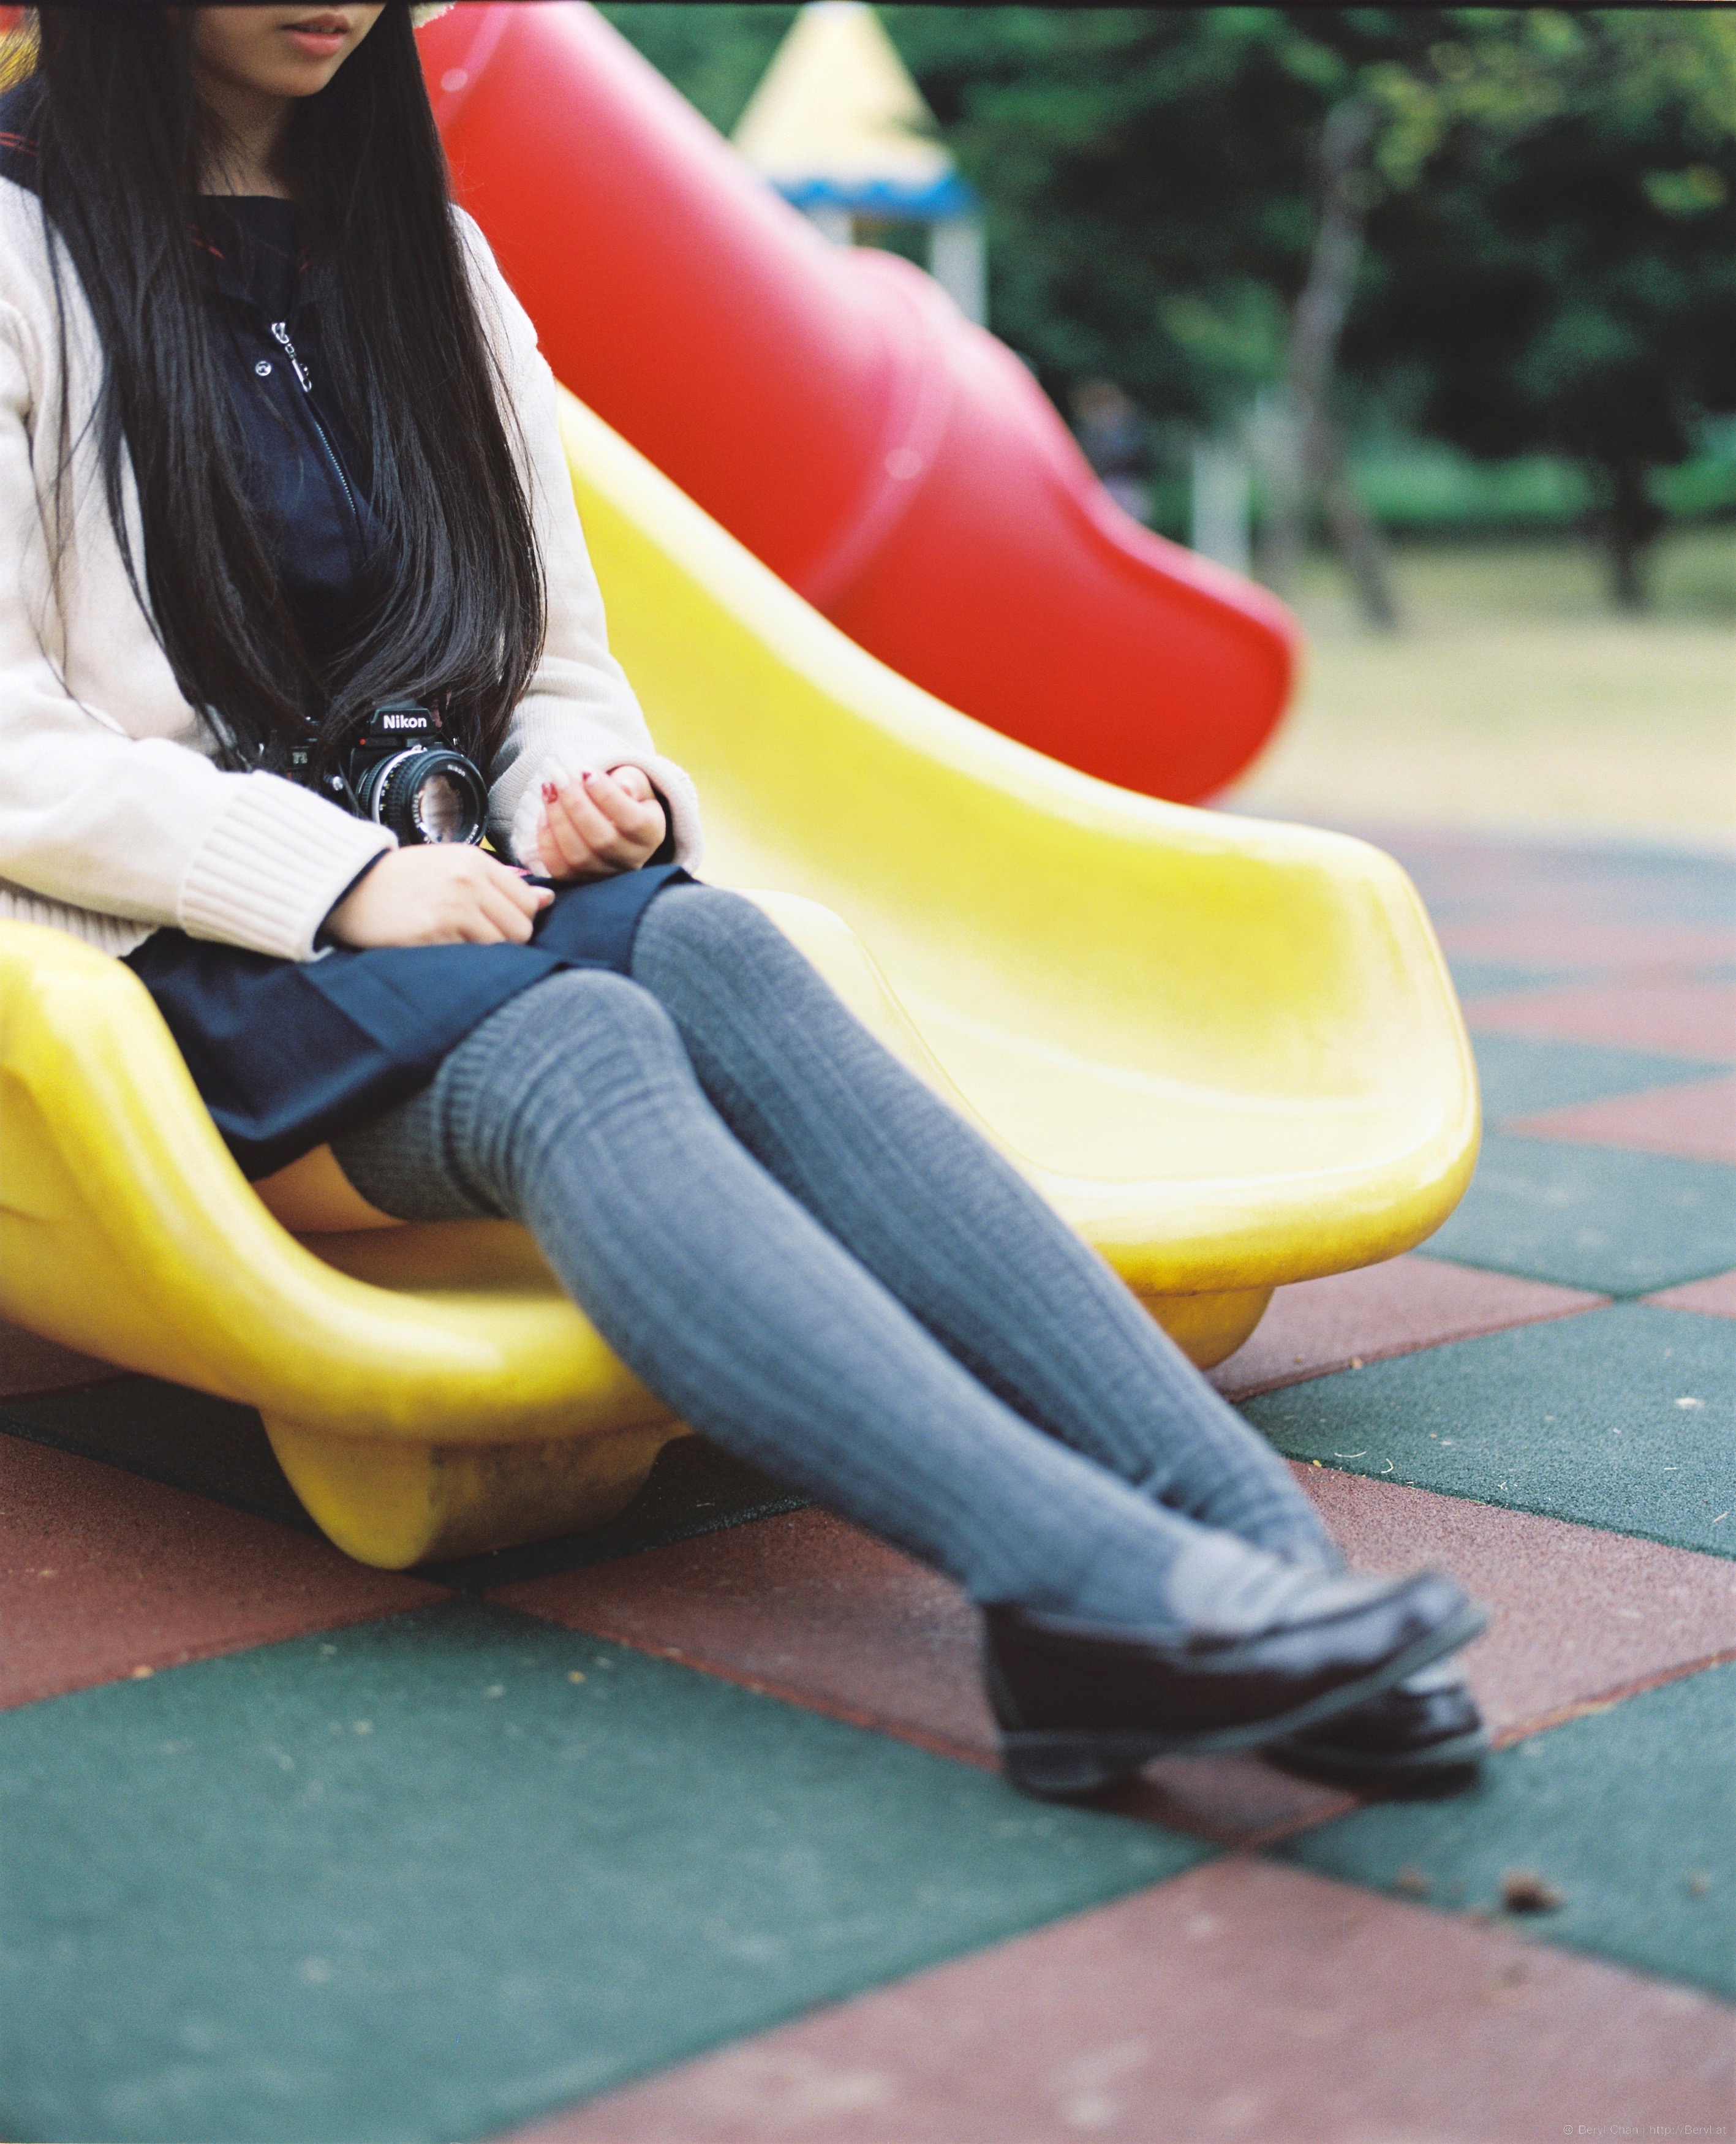
winter, girl, vintage, play, cute, film, leg, model, spring, color, sitting, clothing, yellow, human body, 67, hands, legs, footwear, faceless, uniform, kodak, cotton, longhair, socks, overkneesocks, kneehighsocks, kneesocks, longsocks, schoolgirl, portra, schooluniform, mamiya, kodakportra800, mamiyarz67, 6x7, mediumformat, sailor, sailoruniform, photo shoot, human positions, high heeled footwear